Hon-Atsugi Station

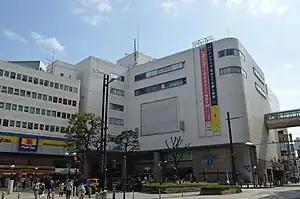
North Exit of Hon-Atsugi Station

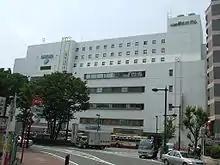
Station building (south side)

Hon-Atsugi Station is served by the Odakyu Odawara Line and is from the line's terminal at Shinjuku Station. Most local, section semi-express, and semi-express trains inbound from Shinjuku Station terminate at this stop and head back to Shinjuku. West of this station, most express trains stop at every station until the line terminus in Odawara Station. All rapid express and most limited express (Romancecar) services also stop here.